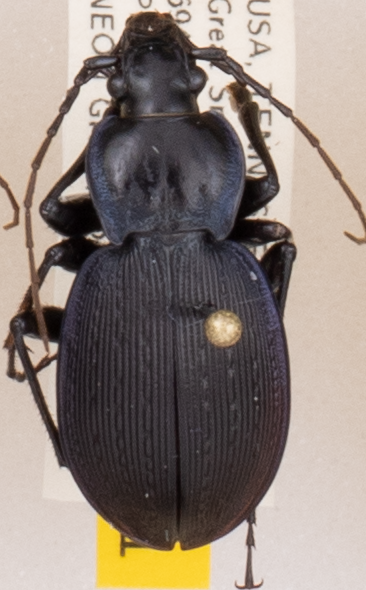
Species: Carabus goryi
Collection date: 2021-06-08
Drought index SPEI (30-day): -0.42
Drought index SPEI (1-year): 0.63
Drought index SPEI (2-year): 2.09